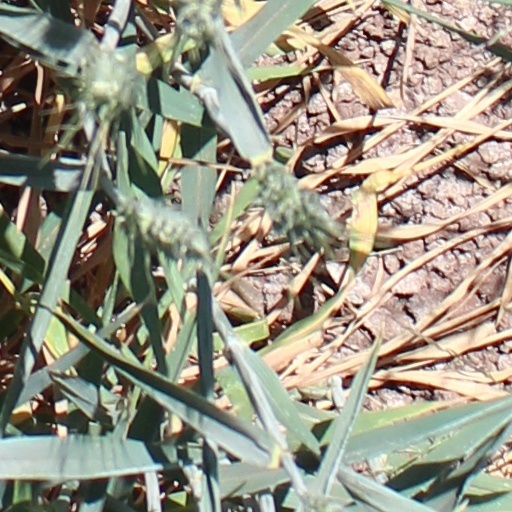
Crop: wheat